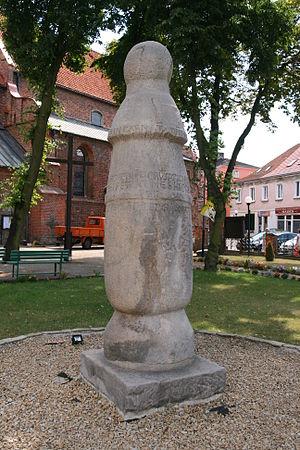
La borne routière de Konin est une borne romaine placée en 1151 à mi-chemin entre Kalisz et Kruszwica, sur la route de l'ambre. Elle est inscrite en 1953 au titre des monuments historiques.
Une borne routière est un élément signalétique placé régulièrement en bordure de route et destiné à identifier la route concernée et à y indiquer les distances, le plus souvent vers les localités voisines.